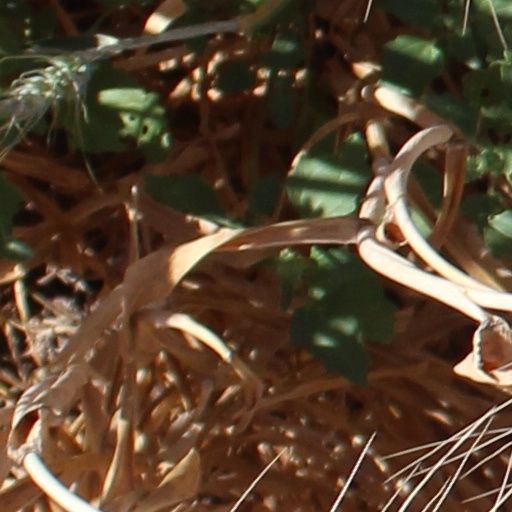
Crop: wheat